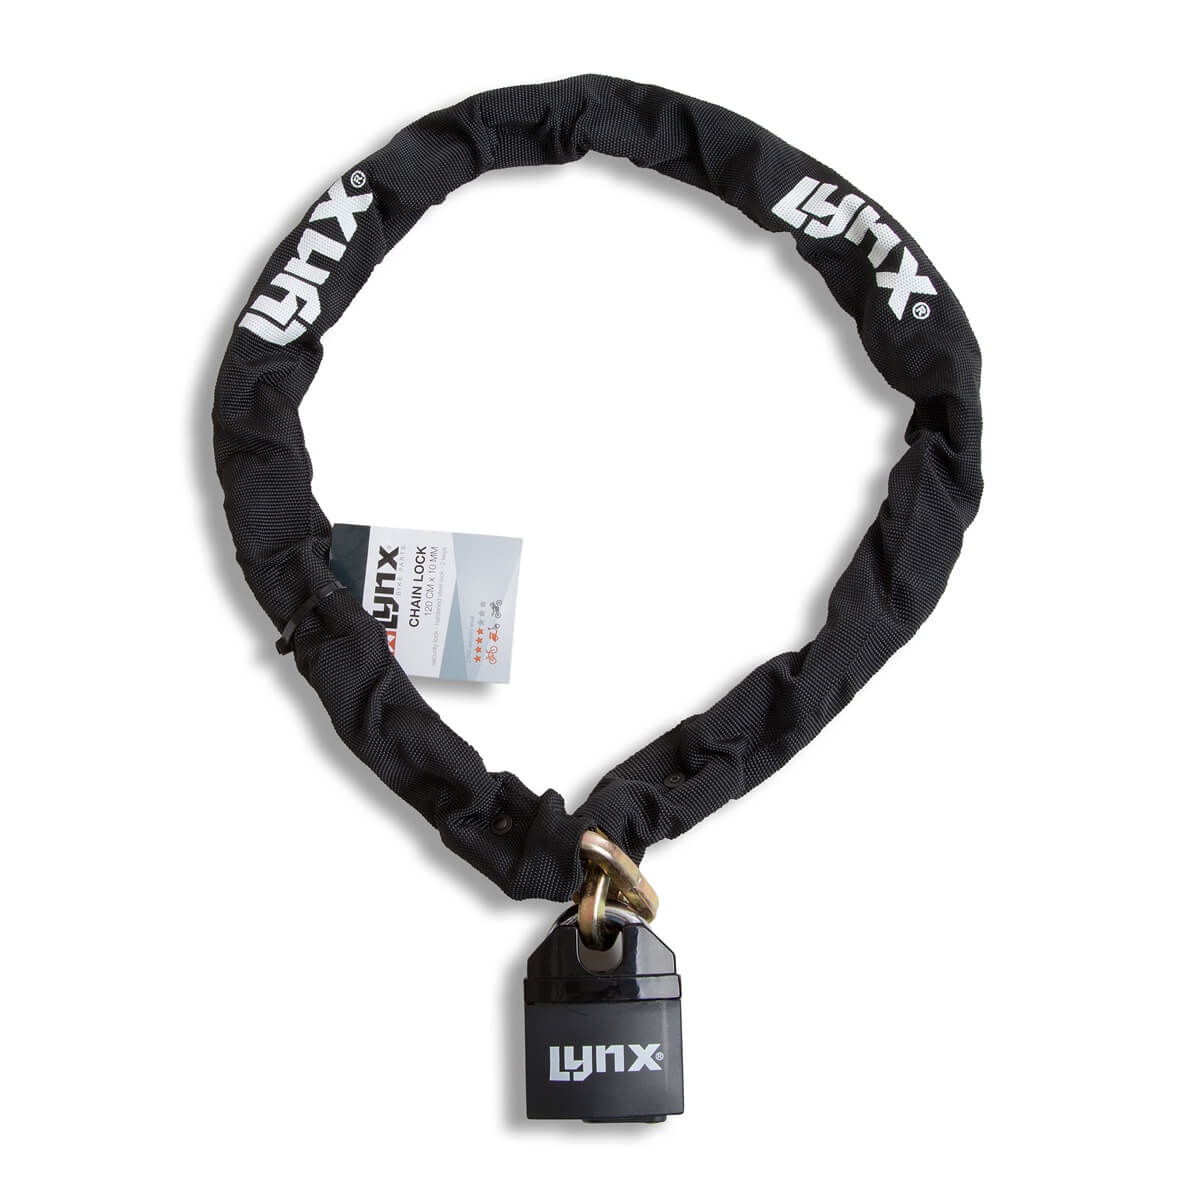
Lynx LYNX kettingslot 120cm (dikte 10mm)
Brand: Lynx
Het zwarte, 120 cm lange Lynx kettingslot met hangslot is het meest geschikt voor de beveiliging van fietsen, bromfietsen en scooter. Het slot wordt geleverd met een infokaart, een nylon hoes waardoor de fiets, bromfiets en scooter niet beschadigd raakt en 2 sleutels. Het slot is gemaakt van 10 mm gehard staal en tevens weerbestendig.
Category: Sporting Goods > Outdoor Recreation > Cycling > Bicycle Accessories > Bicycle Locks